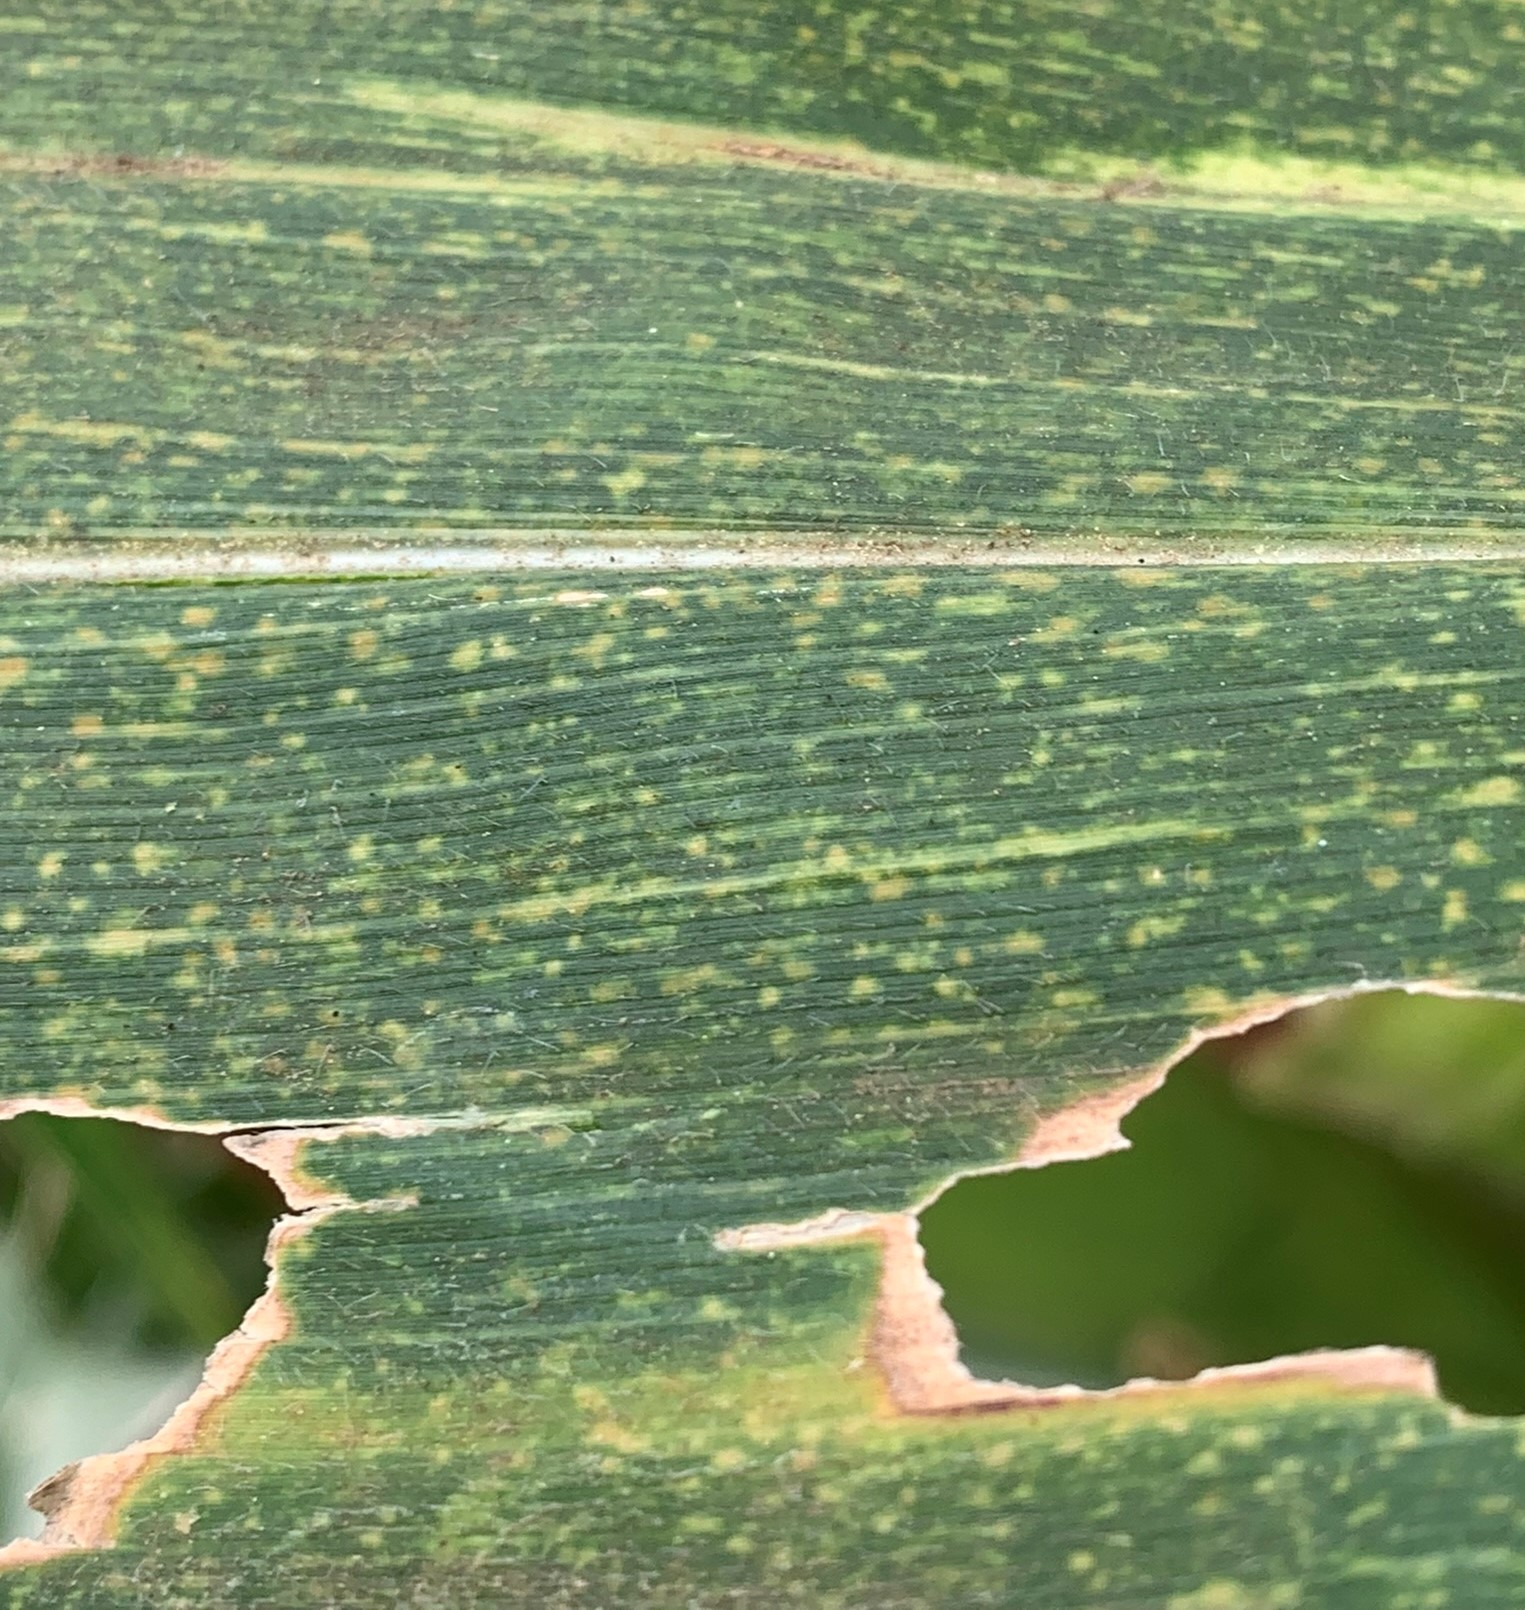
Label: MLN